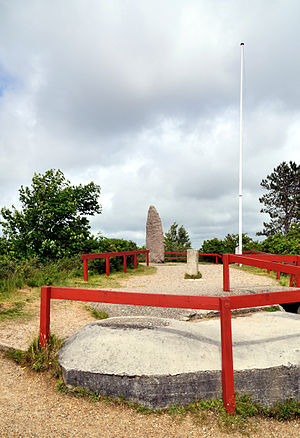
Blåbjerg Klit
Blåbjerg Klit
Blåbjerg Klit er med ca. 64 m Danmarks højeste klit. Den ligger i den sydlige del af Blåbjerg Klitplantage i Sydvestjylland. Blåbjerg blev tidligere brugt som sømærke, da det ses meget tydeligt fra havet. Der er en imponerende udsigt fra toppen, og det skulle efter sigende være muligt at se 40 kirketårne i klart vejr. Mod syd ses Henne Strand og mod nord Tipperne og Ringkøbing Fjord. Mod sydøst ses Fiilsø og Henne Kirke.